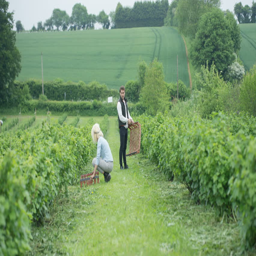
businessman & farmer walking through field , negotiating & shaking hands on a deal .